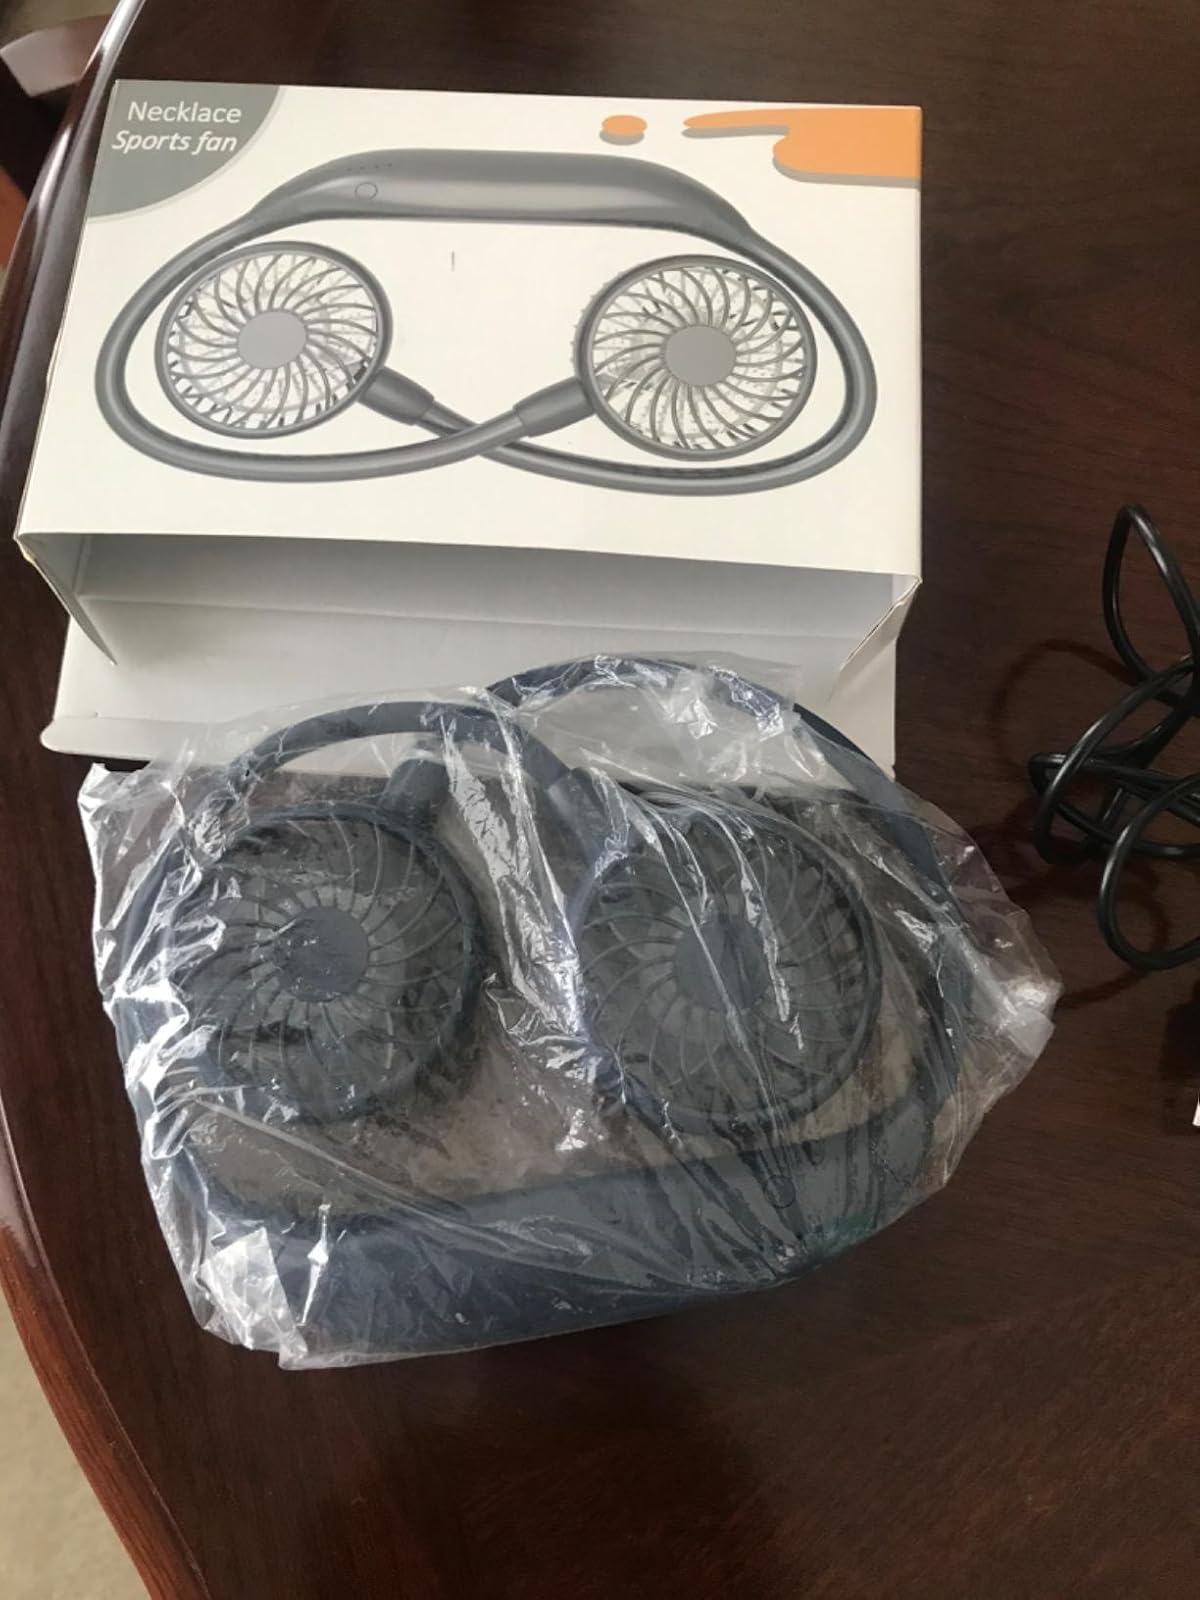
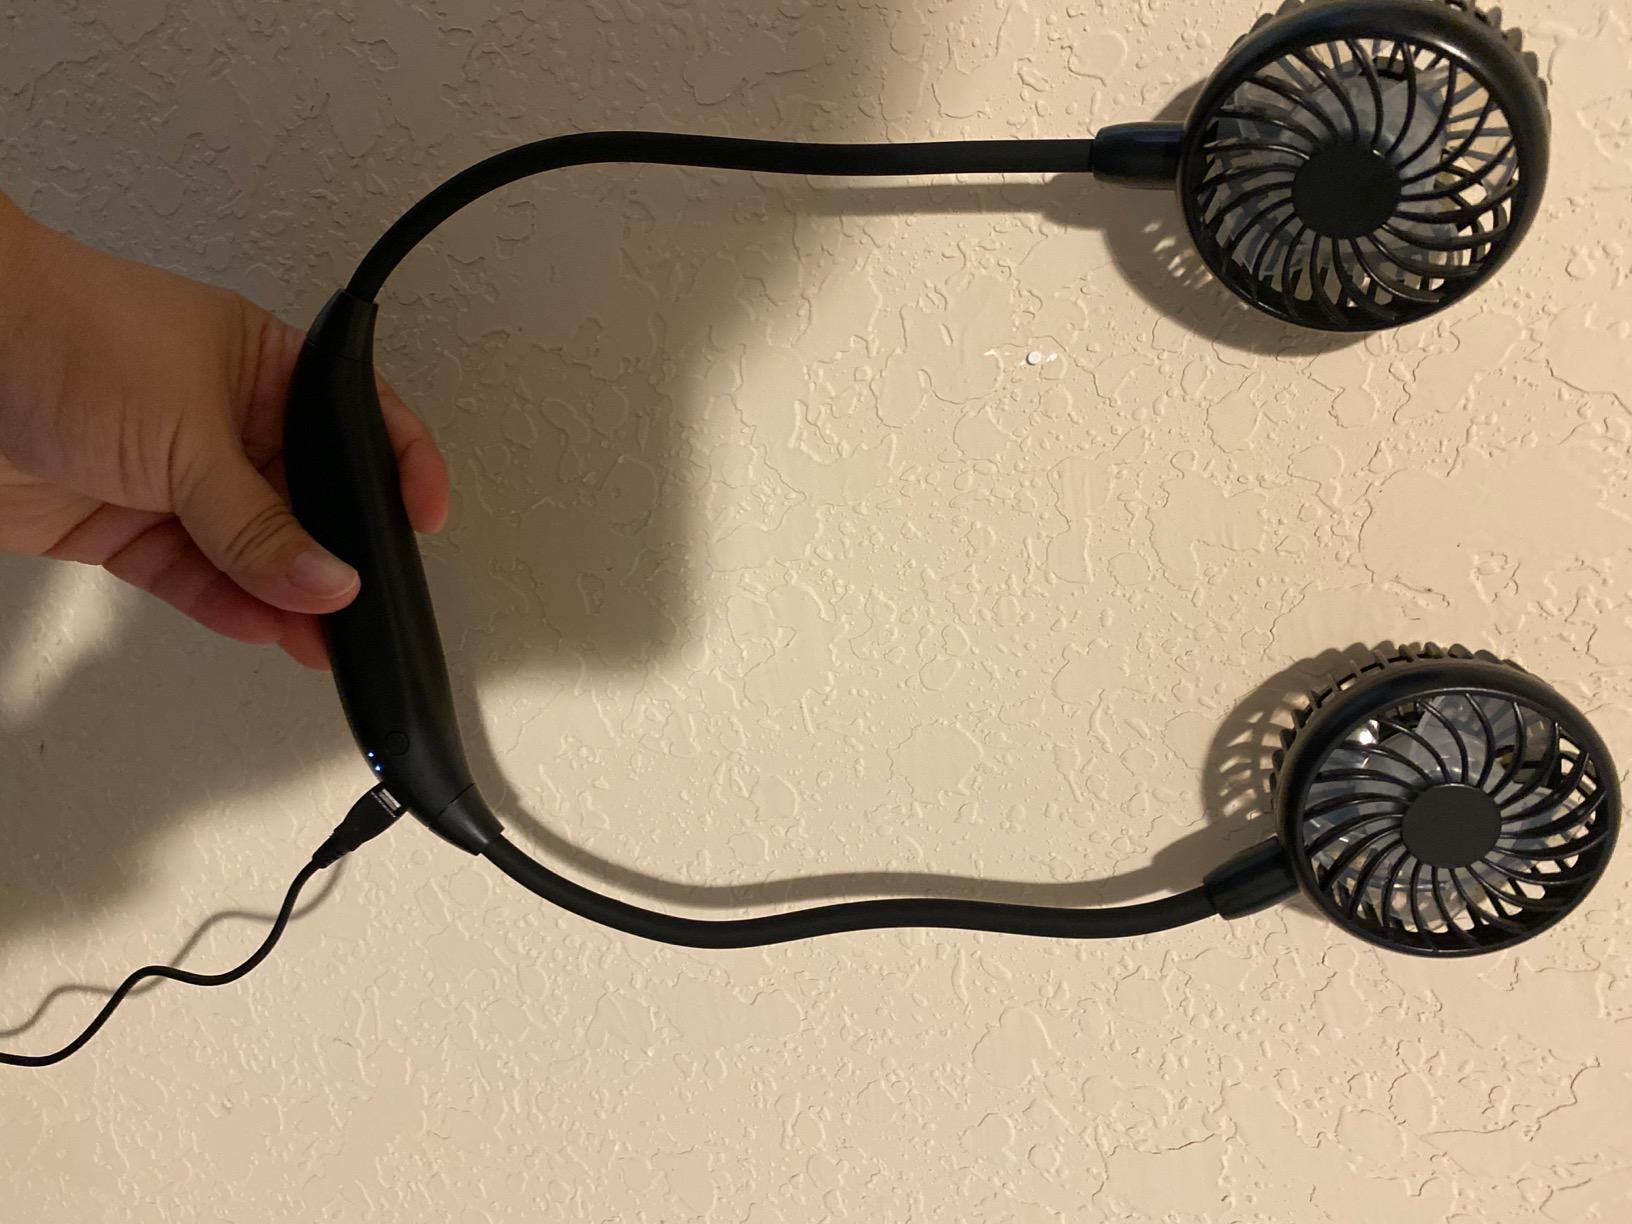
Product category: fan
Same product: no